Senecio angulatus

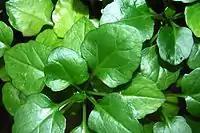
Leaves

Its form is a dense tangled shrub to tall or a climber that can reach high, if suitable support is available. The stems are succulent, and are often variegated with pale yellow green and purple, which become woody as they age. They are slightly angular (not upright) and usually sparingly branched. Neither stems nor leaves are hairy.